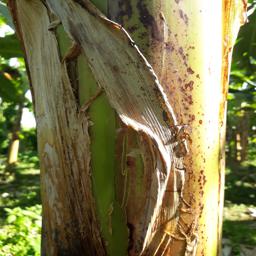
Label: PSEUDOSTEM WEEVIL